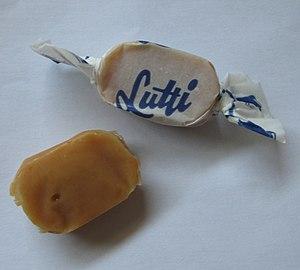
Caramels Lutti.
La cuisine du Nord-Pas-de-Calais est une cuisine régionale française, dont les spécialités sont héritées en grande partie du comté de Flandre. La région fut de tout temps au carrefour de l'Europe, et l'on retrouve dans ses spécialités les traces de son histoire, telles que l'influence anglaise sur la Côte d'Opale, ou des plats d'origine polonaise dans le bassin minier.
Lutti est une entreprise de confiserie dont le siège est à Bondues dans le département du Nord, en France.